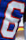
Number: 6